Pitch invasion

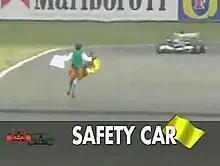
Horan invading the track at the 2003 British Grand Prix.

In modern baseball, the field is typically rushed by one or a small number of attention seeking fans or pranksters, rather than a large number of people although more-generalized riots have occurred. Almost universally, intruders will be ejected from the ballpark and potentially banned for life from it, and may also face criminal charges depending on the nature of the offence.